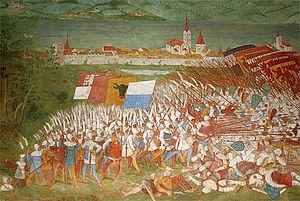
La Bataille de Sempach le 9 juillet 1386, les troupes autrichiennes menées par Léopold III de Habsbourg. Fresque d'une chapelle à Sempach, Suisse.
La bataille de Sempach dans la localité éponyme du canton de Lucerne a eu lieu le 9 juillet 1386.
Une Schlachtkapelle est en Suisse la dénomination d'une chapelle commémorative des batailles de l'ancienne Confédération, comme celles de Morgarten, Sempach, Näfels, Etzel, Dornach et Gubel.